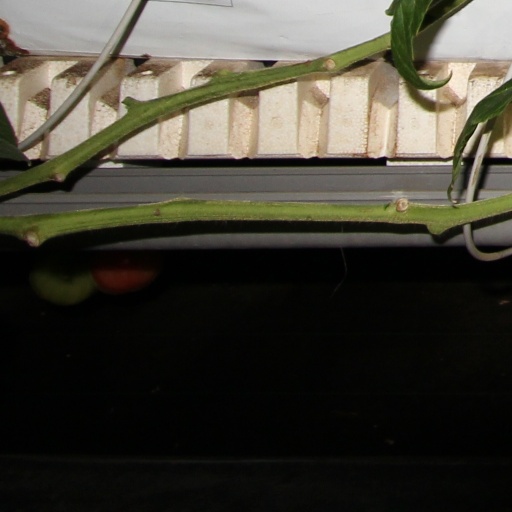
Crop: tomato